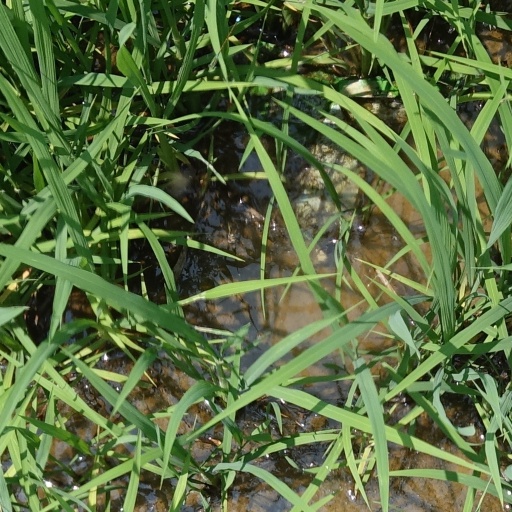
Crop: rice